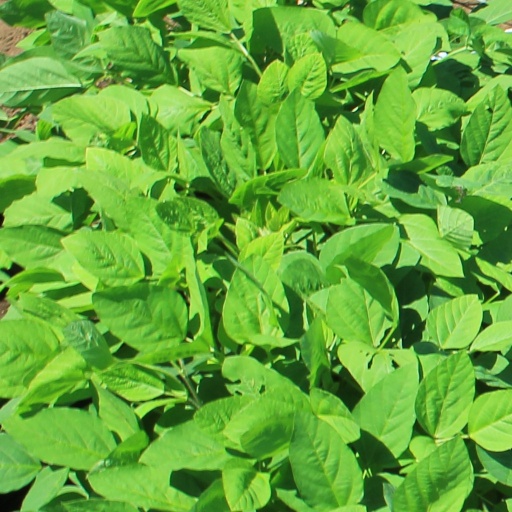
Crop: soybean